Question: Please indicate a possible affordance area of the couch that can be used for sitting
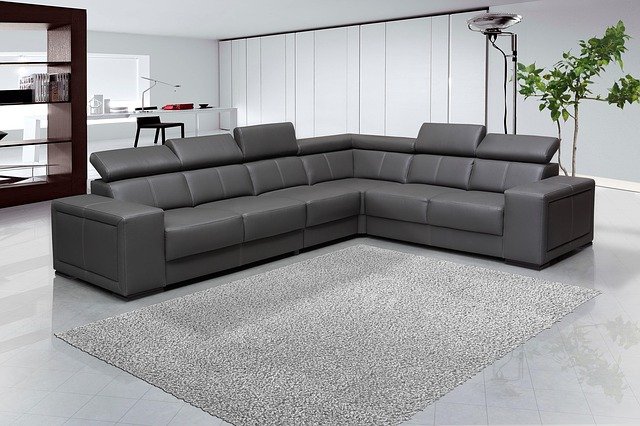
Answer: [163.502, 174.984, 512.11, 231.262]